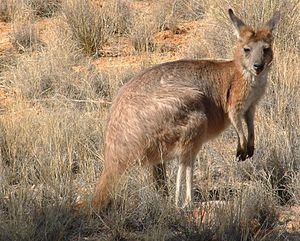
Le wallaroo, Macropus robustus, est une espèce de marsupiaux très courante sur le continent australien. C'est un kangourou de taille moyenne, d'où son nom qui est la contraction des mots anglais wallaby et kangaroo. En effet, le terme wallaroo est pour les anglophones un nom vernaculaire qui désigne tout kangourou de taille moyenne, trop grand pour être un wallaby. Ils appellent donc Macropus robustus common wallaroo ou simplement wallaroo, mais aussi hill wallaroo, euro ou Eastern wallaroo.
Les Macropodidae forment une famille de marsupiaux qui comprend les kangourous, les wallabies, les petrogales, les dendrolagues, les thylogales et quelques autres espèces. Ils vivent tous soit en Australie, soit en Nouvelle-Guinée, soit en Indonésie. Avant l'arrivée des européens, 53 espèces existaient en Australie, dont six ont disparu et onze ont fortement diminué en nombre. Un certain nombre d'espèces avaient déjà disparu avec l'arrivée des aborigènes.